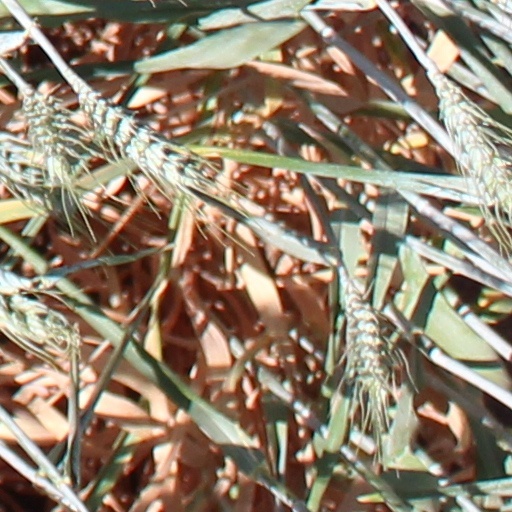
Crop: wheat